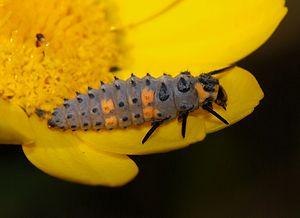
Larve de coccinelle à sept points (Coccinella septempunctata).
La coccinelle à sept points est une espèce de coccinelles paléarctiques, courante en Europe. Surnommée « bête à bon Dieu » depuis le Moyen Âge, elle est perçue comme un porte-bonheur et a souvent des surnoms à connotation religieuse : « poulette de la Madone » en Italie, « scarabée de Marie » ou « petit veau du Seigneur » en Allemagne, « bestiole ou oiseau de la Vierge » en Grande-Bretagne.